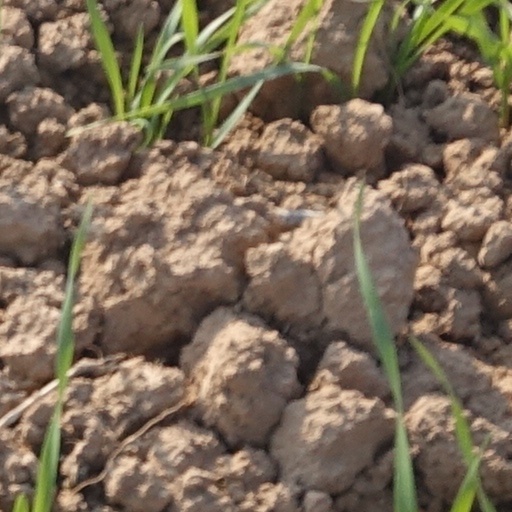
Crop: wheat